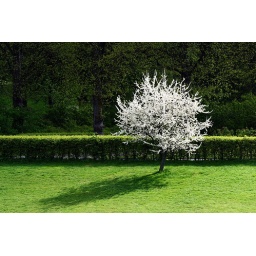
A striking white tree in Frognerparken, Oslo.